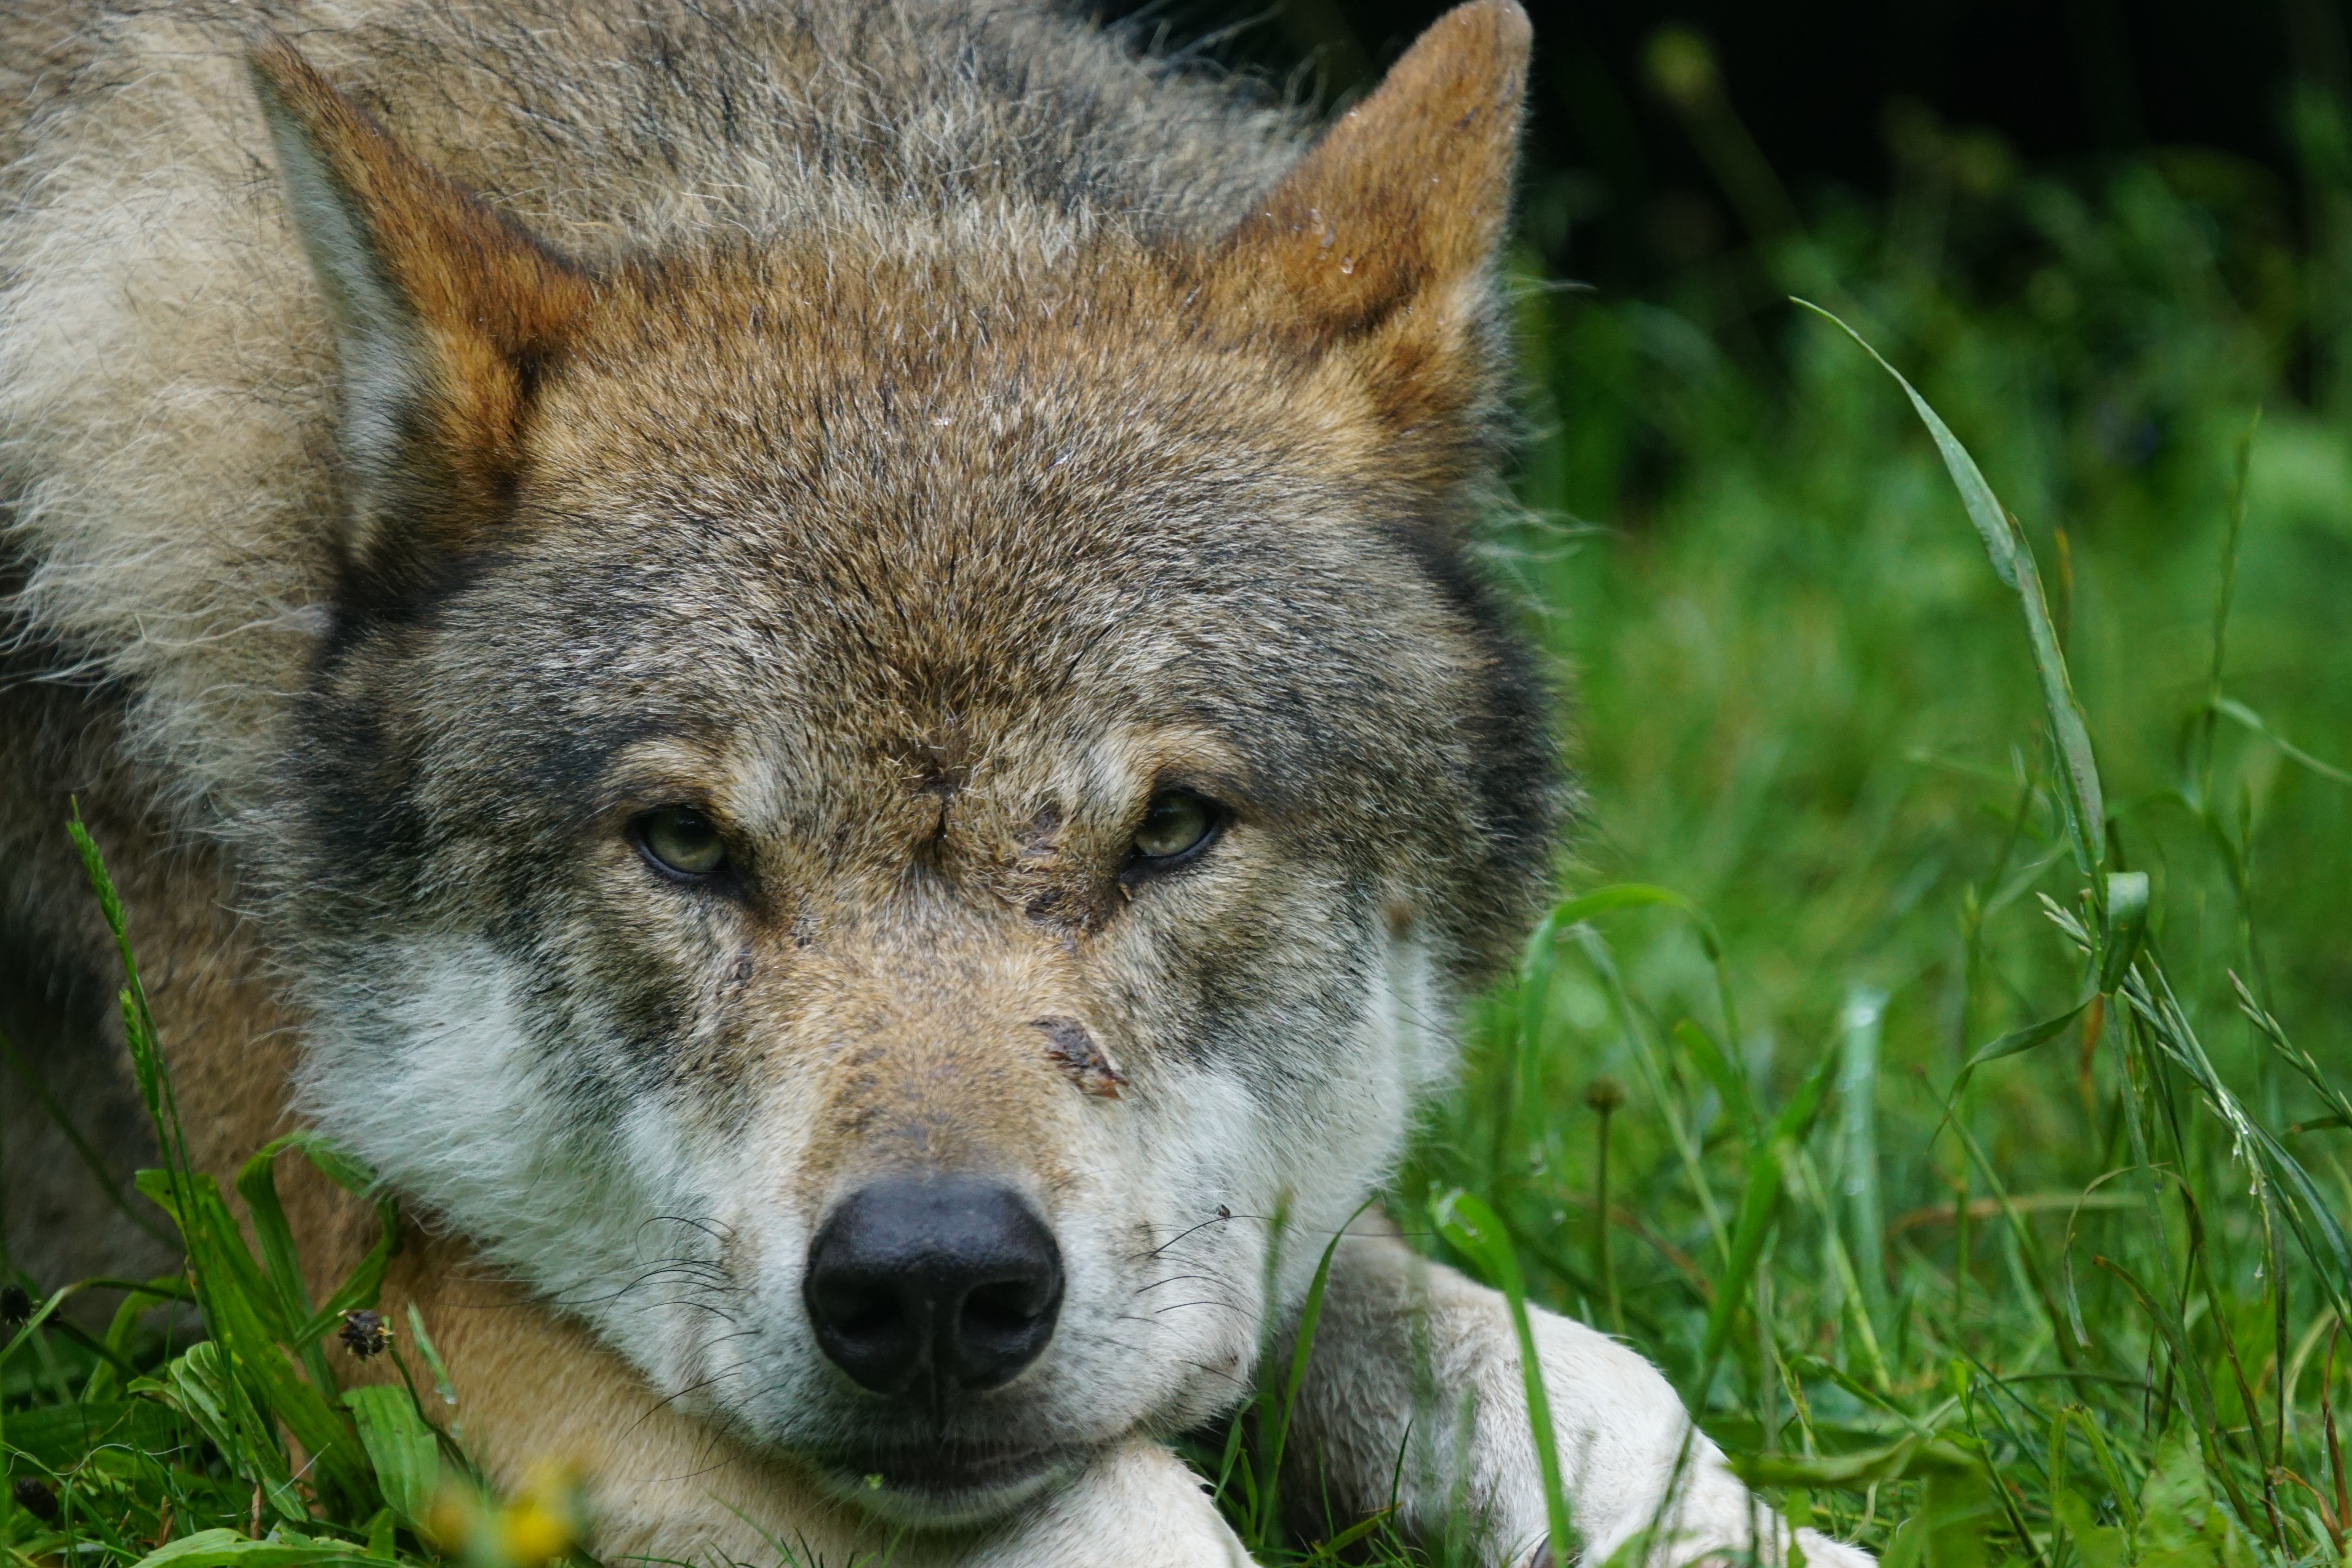
wildlife, portrait, mammal, wolf, predator, fauna, vertebrate, pack animal, eurasian wolf, dog like mammal, red wolf, kit fox, saarloos wolfdog, wolfdog, czechoslovakian wolfdog, dog breed group, canis lupus tundrarum, dhole